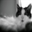
Label: cat